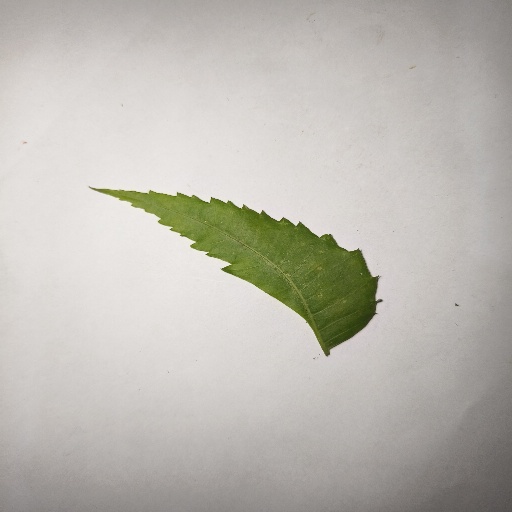
Species: Neem
Leaf condition: Healthy Leaf